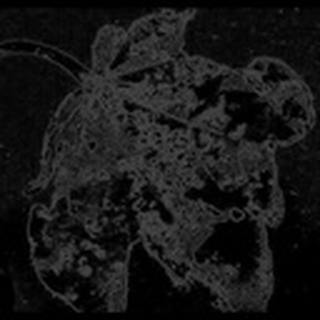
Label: cotton_bacterial_blight